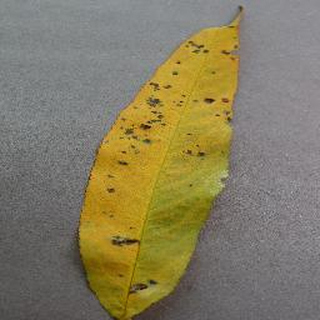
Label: peach_bacterial_spot